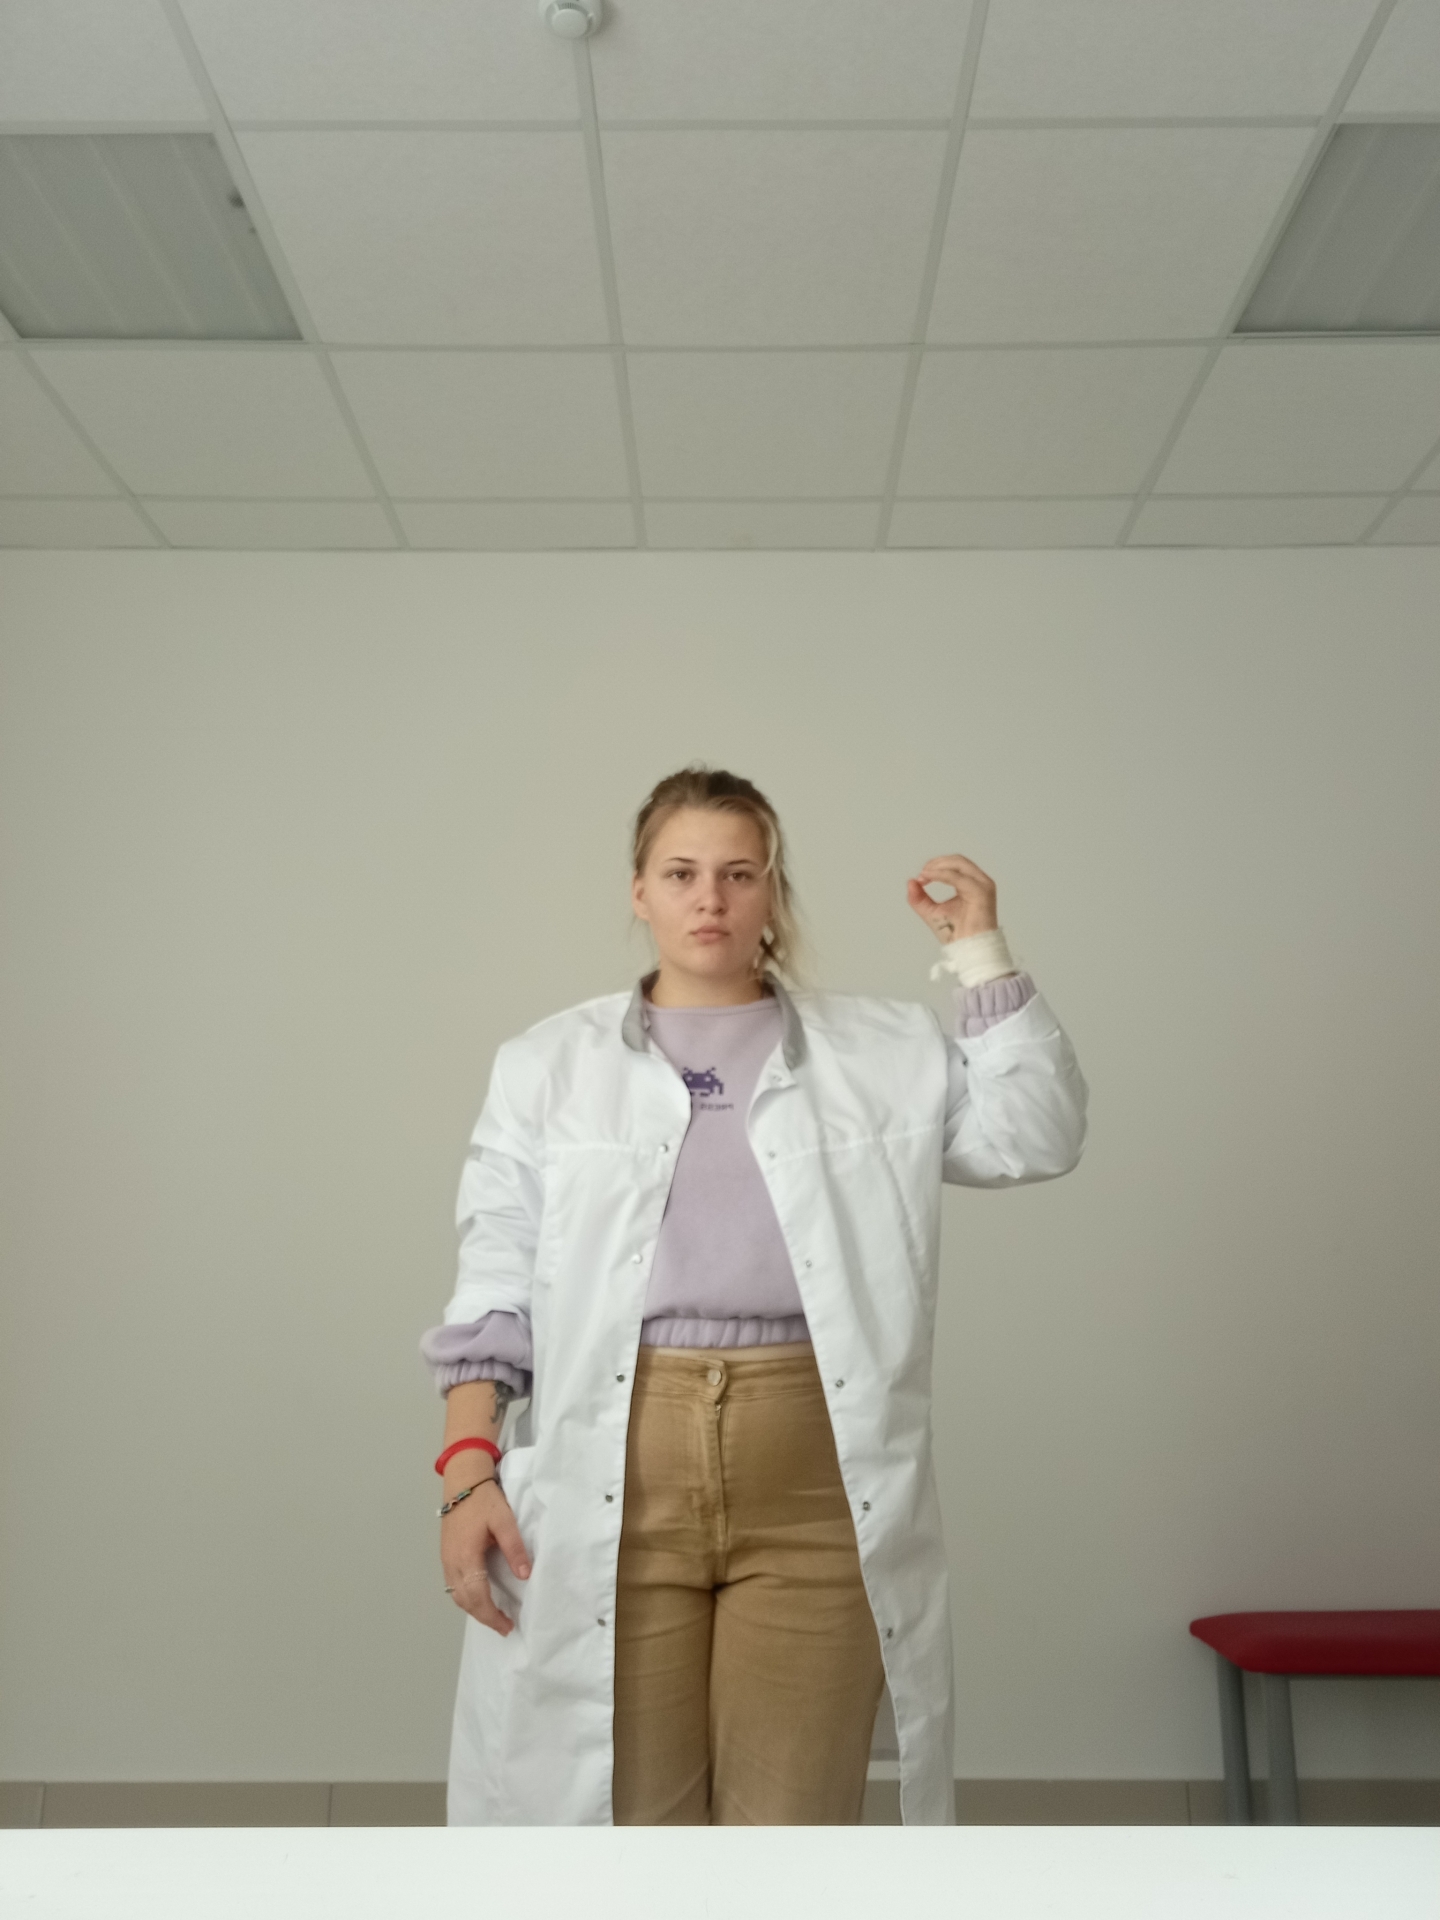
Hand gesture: grip